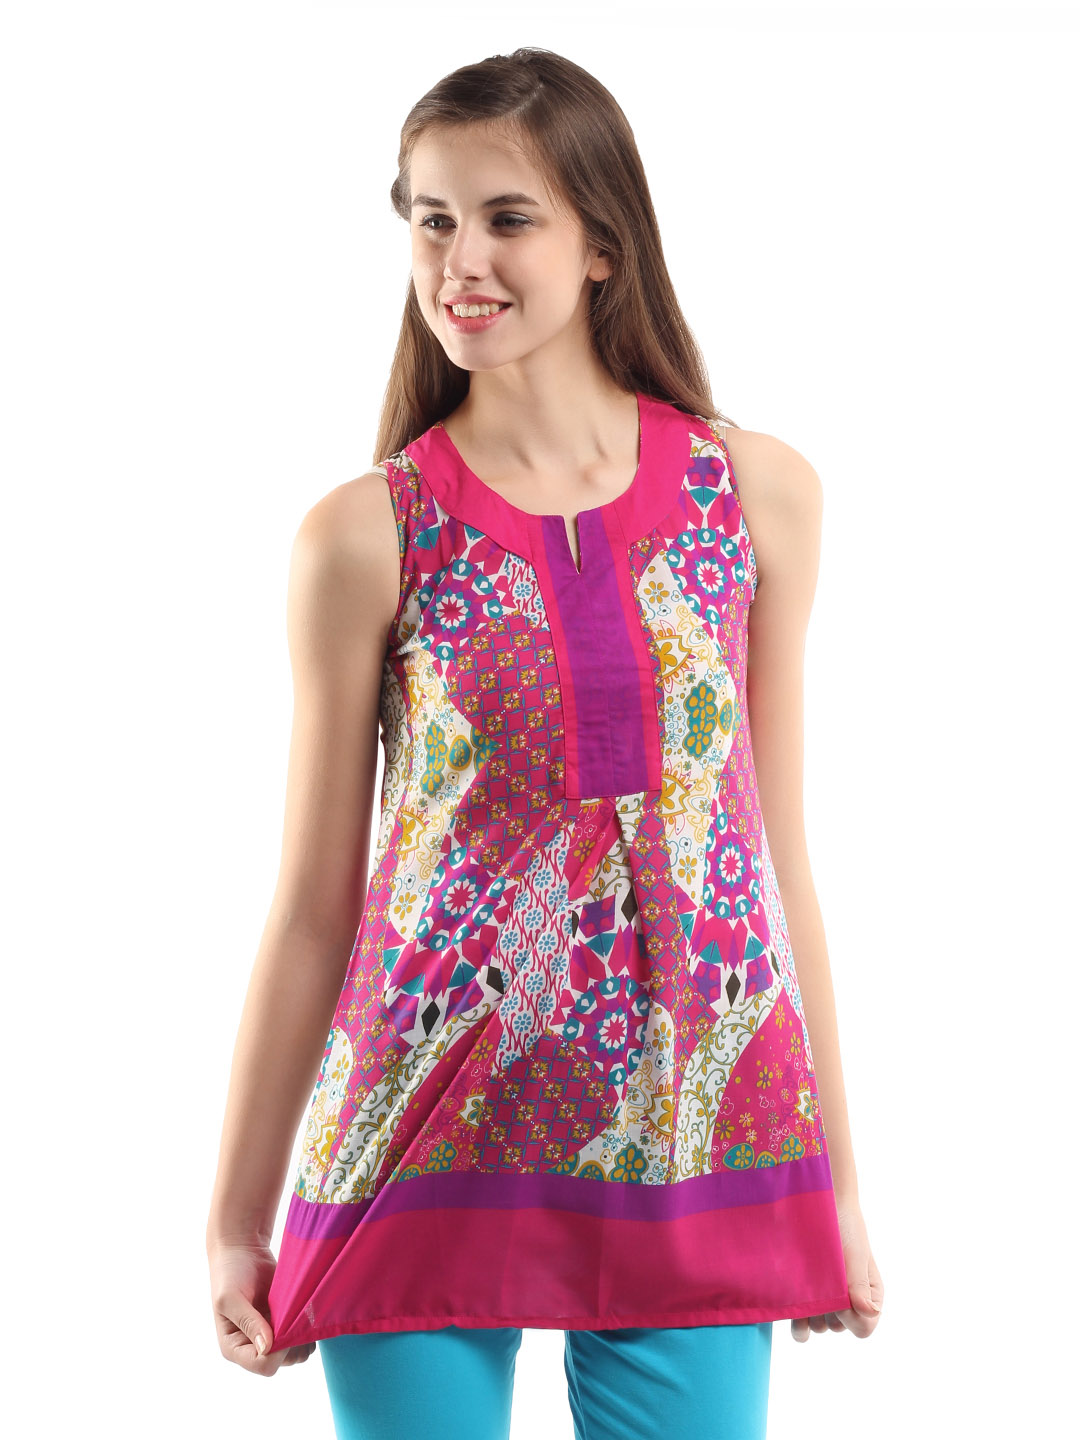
Global Desi Women Pink Top
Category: Apparel / Topwear / Tops
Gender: Women
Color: Pink
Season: Summer 2012
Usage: Casual